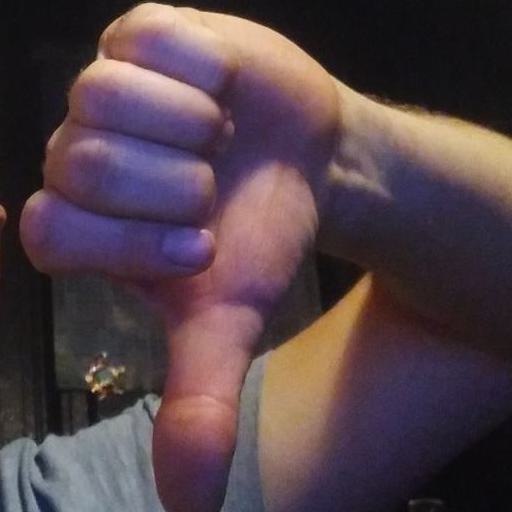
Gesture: dislike